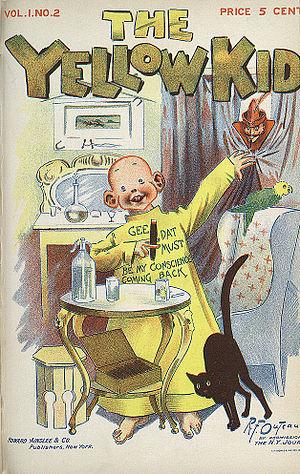
The Yellow Kid est un personnage créé par le dessinateur humoristique et auteur de bande dessinée américain Richard Felton Outcault.